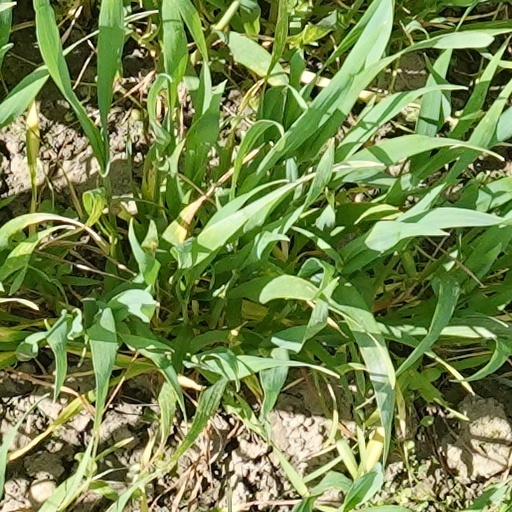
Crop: wheat